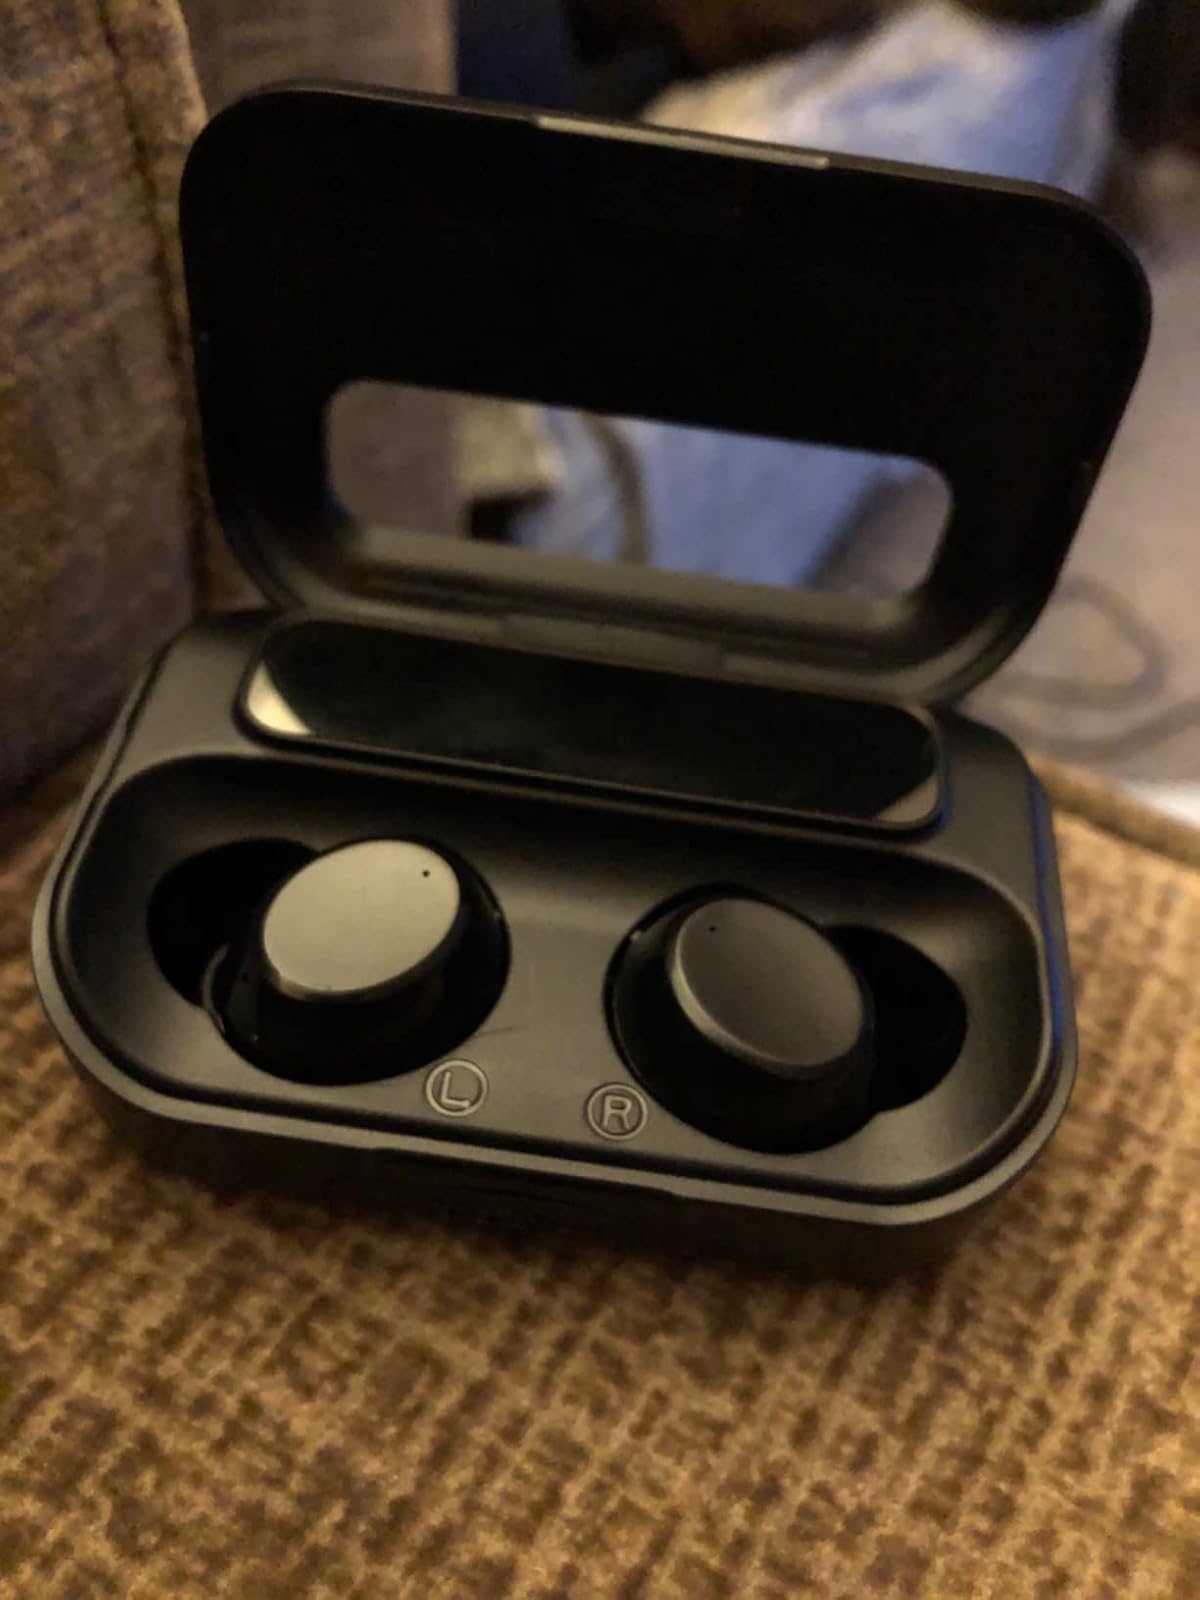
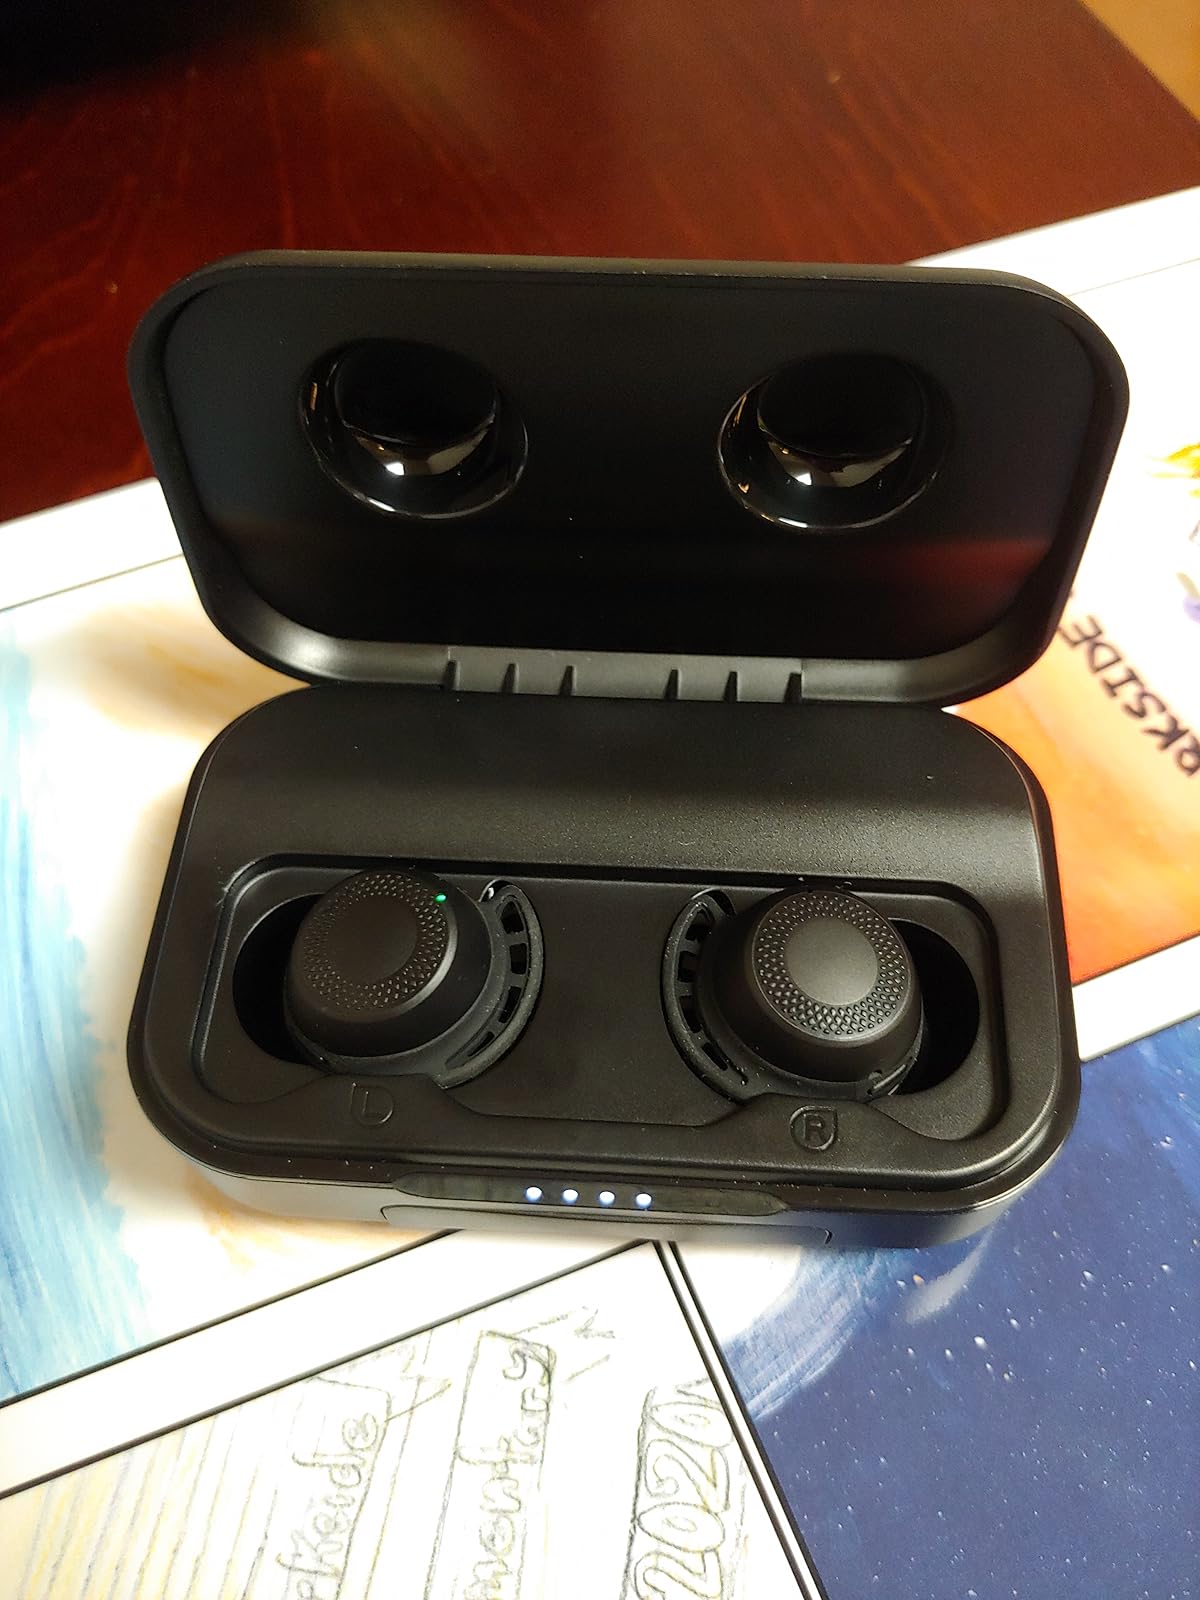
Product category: earbuds
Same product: no